Goodwin Liu

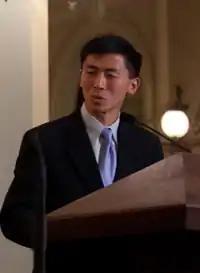
Liu speaking

Upon graduating from Yale, Liu served as a law clerk for Judge David S. Tatel of the U.S. Court of Appeals for the D.C. Circuit in 1998–1999, who Liu described as "without a doubt the most important mentor I’ve had in my legal career." He then became a special assistant to the deputy secretary of the U.S. Department of Education for a year and worked as a contract attorney at Nixon Peabody.